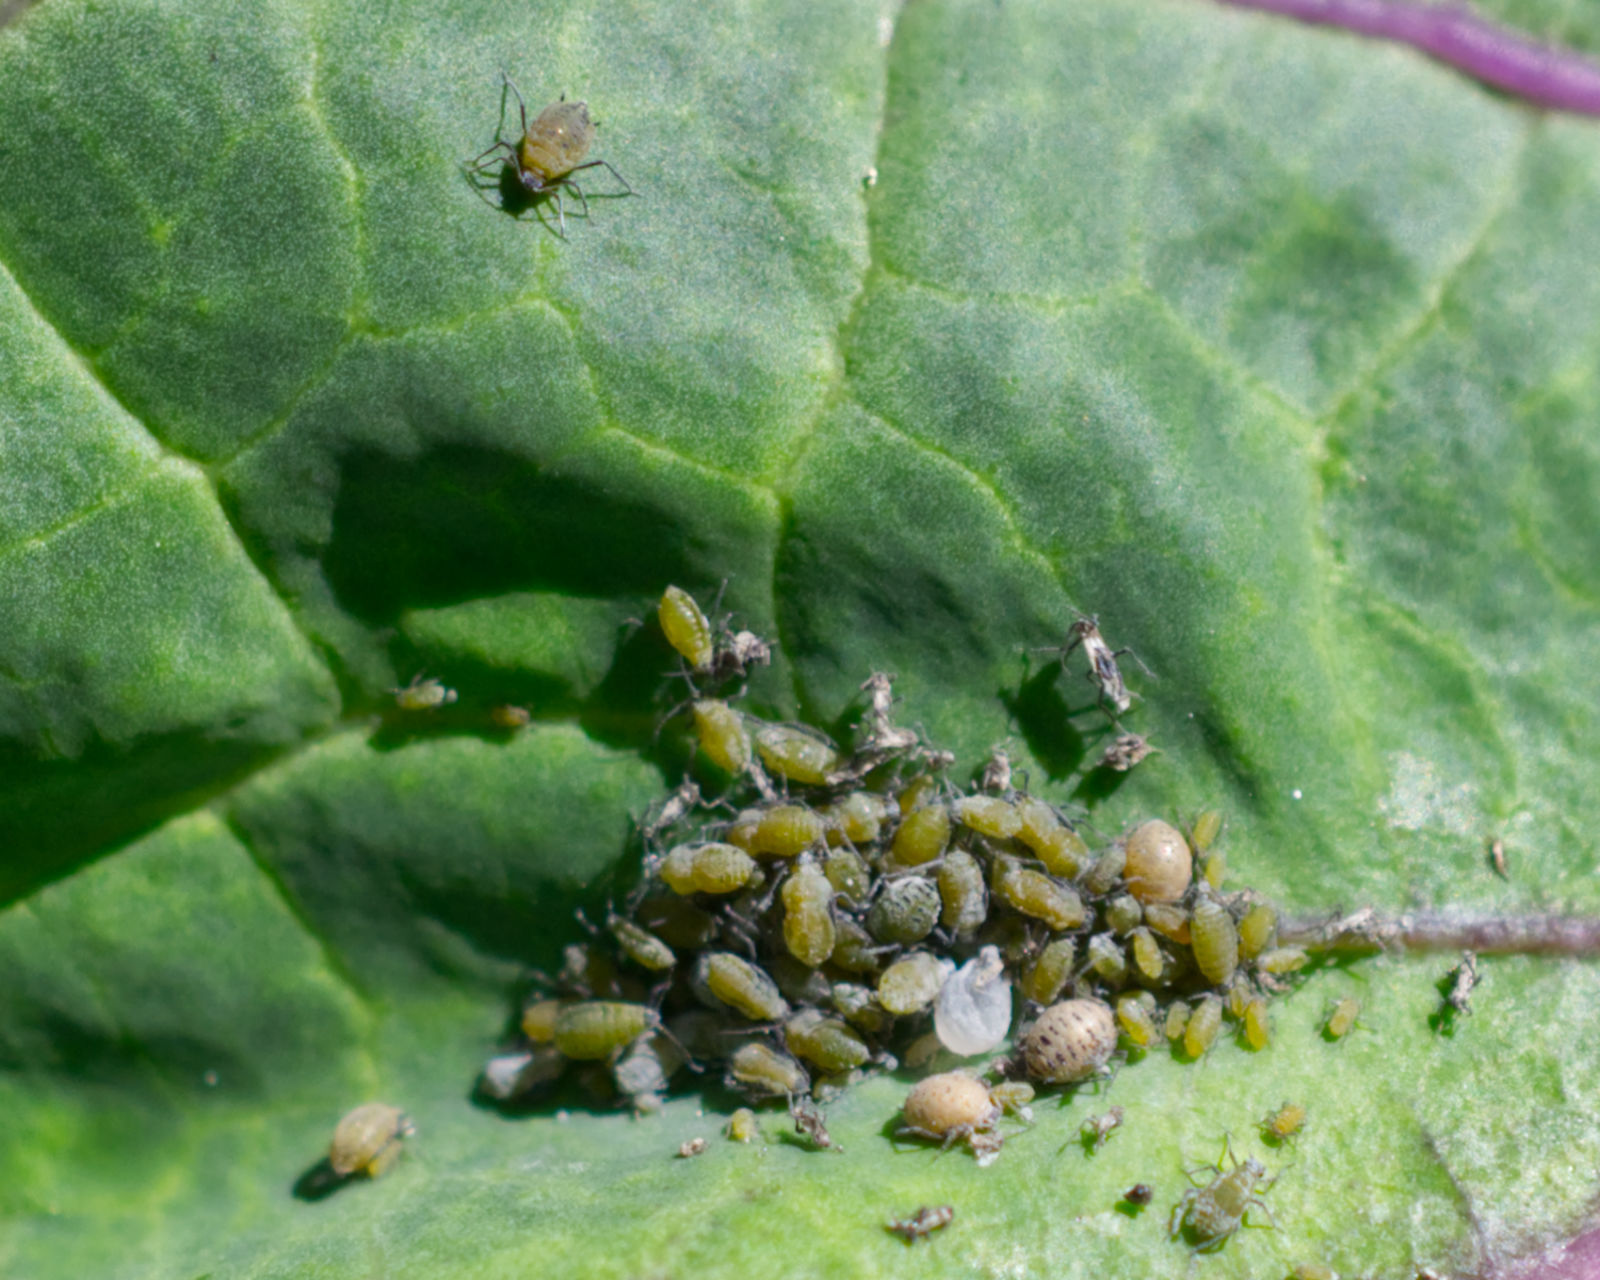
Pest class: cabbage_aphid